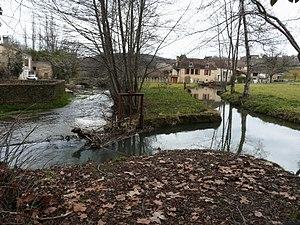
La Nauze à Sagelat, Dordogne, France.
Sagelat est une commune française située dans le département de la Dordogne, en région Nouvelle-Aquitaine.